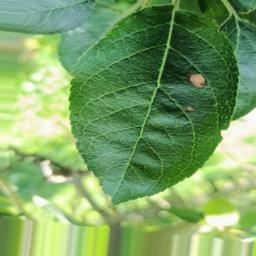
Label: Alternaria